Grand Canyon Massacre

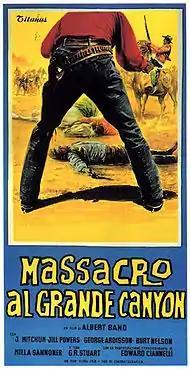
Italian film poster

Grand Canyon Massacre (Italian: "Massacro al Grande Canyon", lit. "Massacre at Grand Canyon") is a 1964 Italian Spaghetti Western filmed in Croatia starring James Mitchum, Milla Sannoner, and George Ardisson. It was directed by Sergio Corbucci and produced by Albert Band. The film's theme song was performed by Rod Dana. The film has nothing to do with the Grand Canyon.